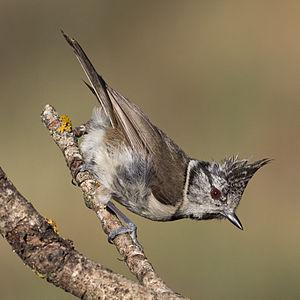
La mésange huppée est une espèce de passereaux de la famille des Paridés.